Tajul Islam (worker)

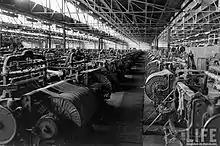
Adamjee Jute Mill machinery.

Tajul Islam was a shifting worker at the Adamjee Jute Mills in Bangladesh. He was killed on February 29, 1984, at the mills by the armed cadres loyal to the autocratic regime of Hussain Muhammad Ershad and died receiving treatment on March 1. After completing higher education in economics at Dhaka University, he became involved in trade unionism in 1974 and went on to become the leader of the Adamjee Majdur (Worker) Trade Union.